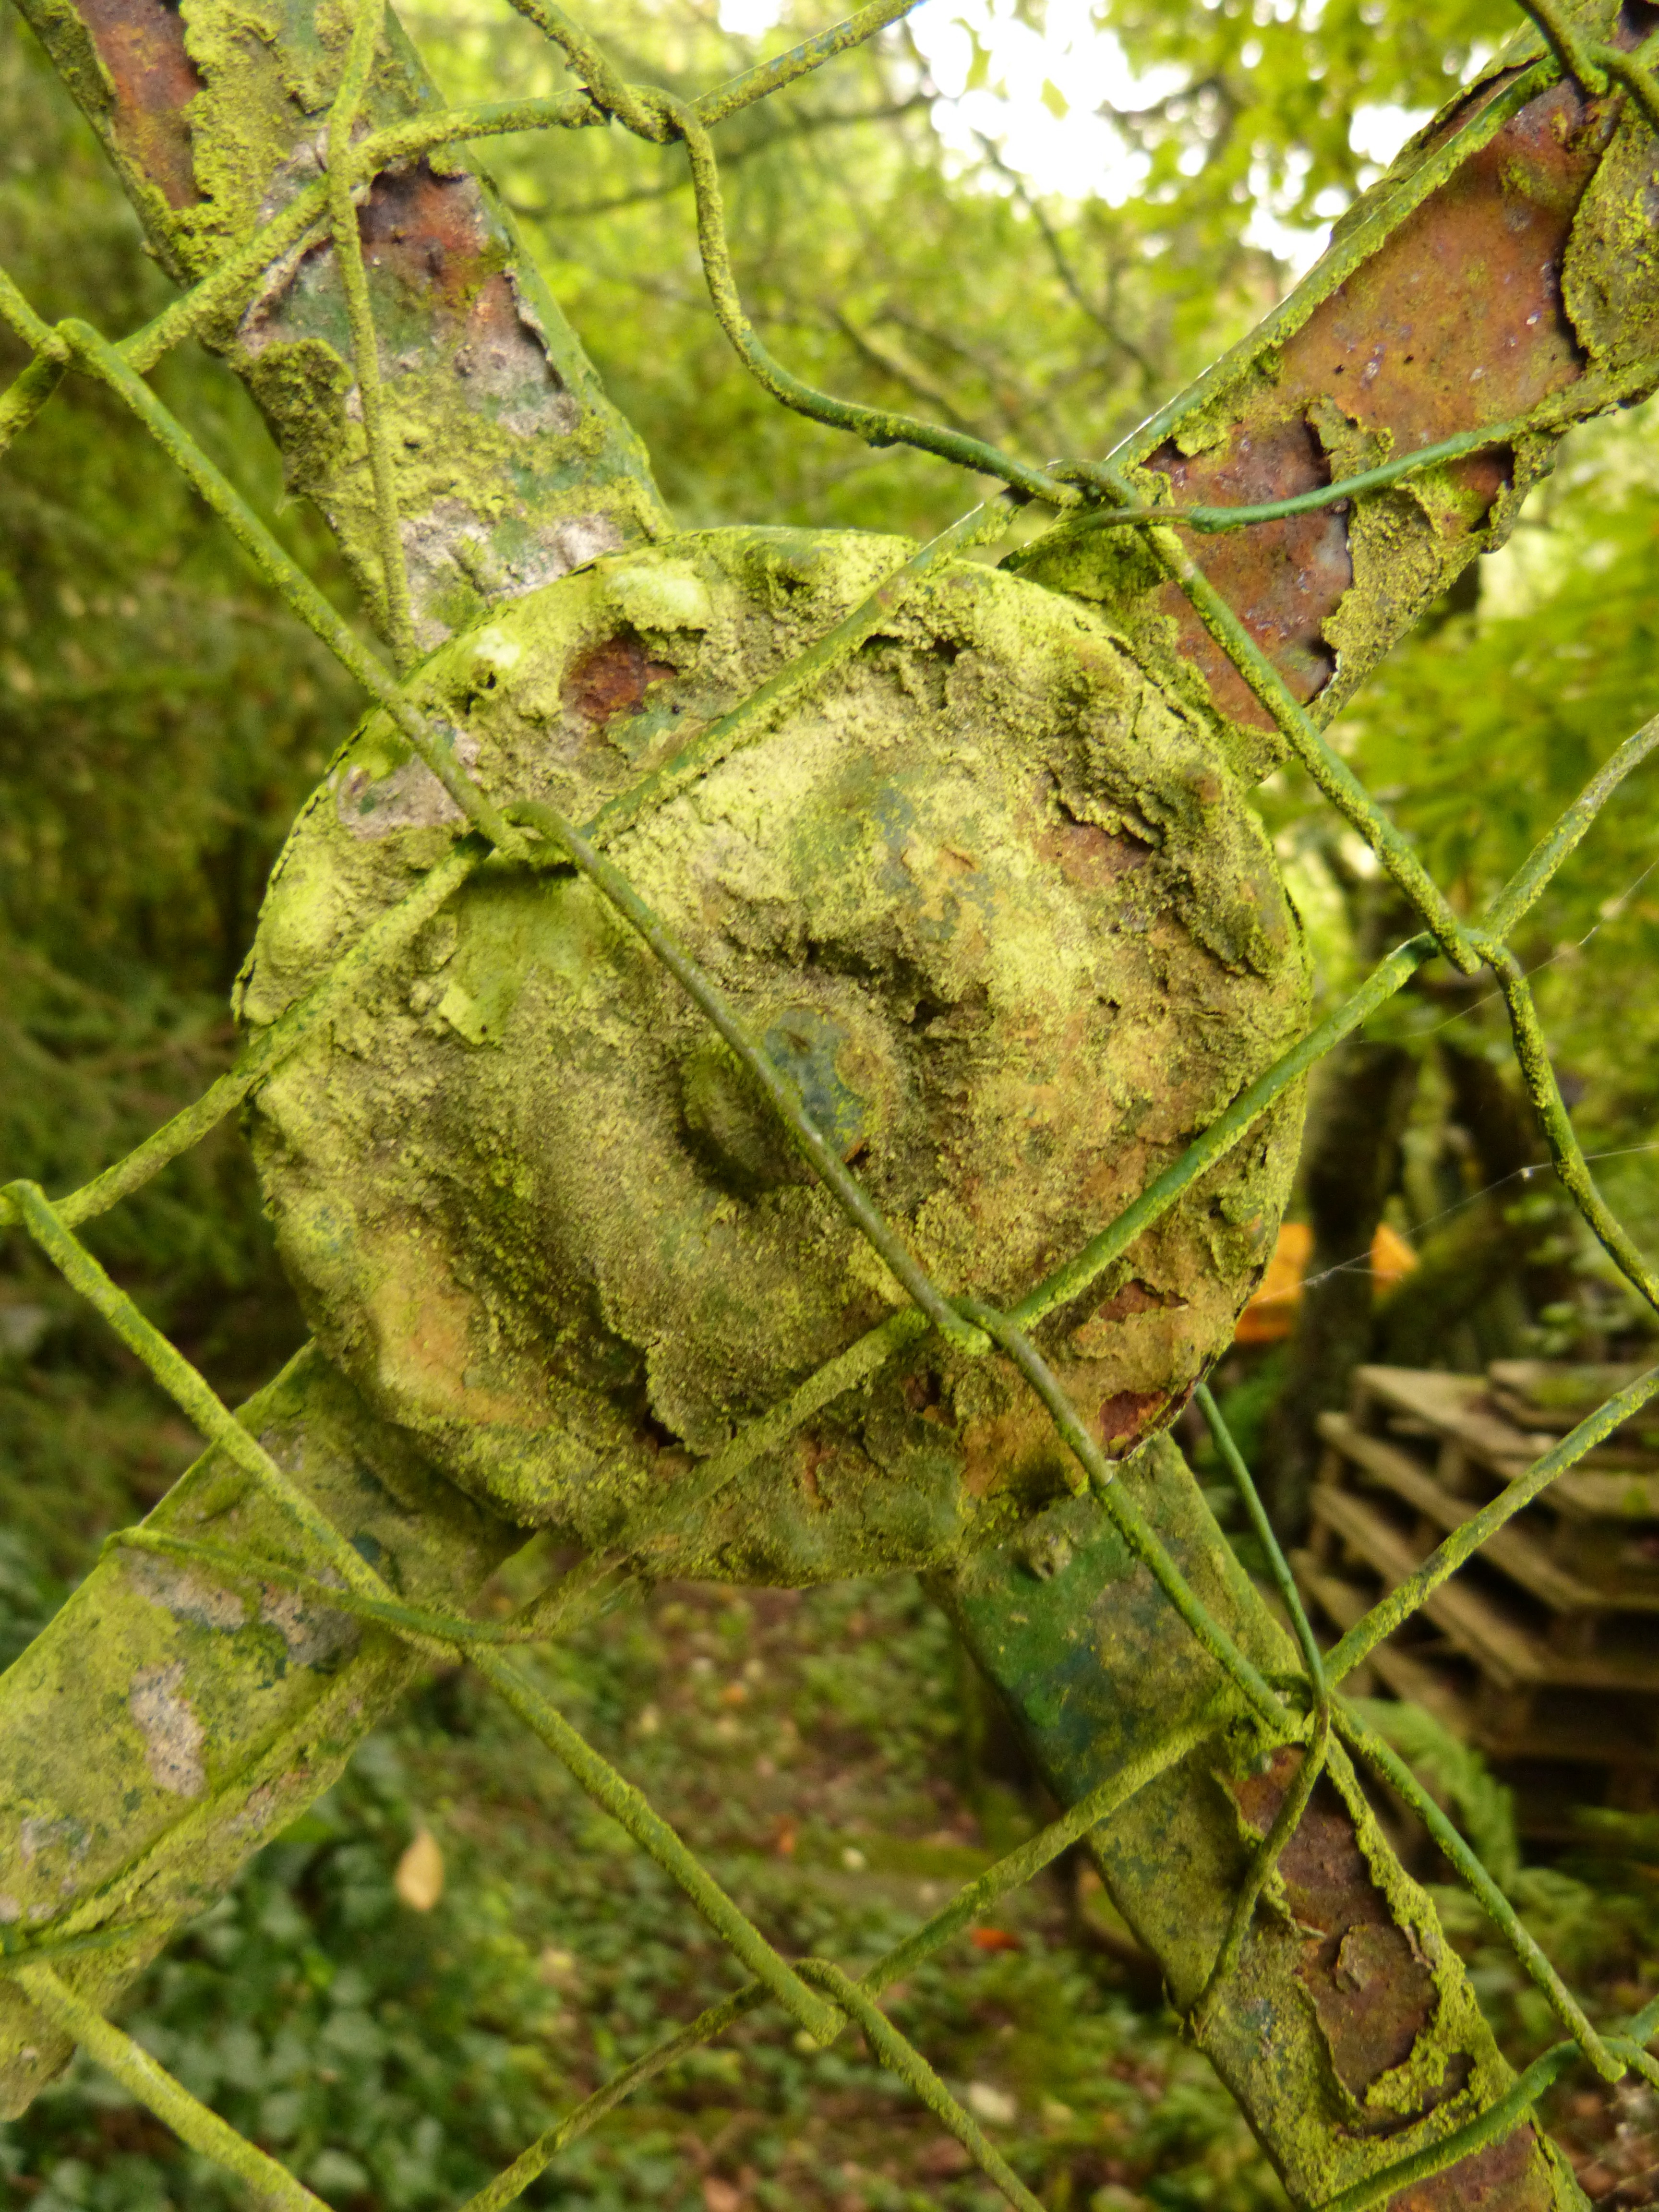
nature, fence, plant, leaf, flower, old, moss, steel, wildlife, food, green, produce, botany, flora, fauna, wildflower, copper, stainless, macro photography, flowering plant, land plant